List of birds of Zambia

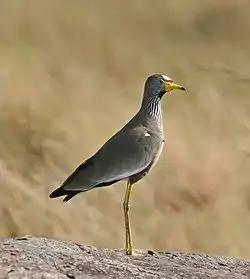
The wattled lapwing ("Vanellus senegallus") occurs in Zambia.

The family Charadriidae includes the plovers, dotterels and lapwings. They are small to medium-sized birds with compact bodies, short, thick necks and long, usually pointed, wings. They are found in open country worldwide, mostly in habitats near water.